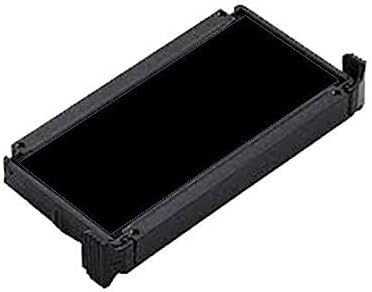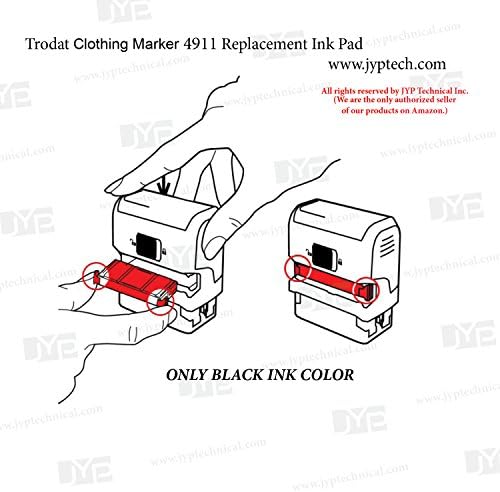
Clothing Stamp Refill Pad
Category: Office Products
Replacement Ink Pad for clothing stamp that's used to personalize clothing.
Features: New Original Trodat 4911 Clothing Stamp Replacement Ink Pad | ONLY BLACK INK COLOR | Easy, Fast, Unlimited Refill